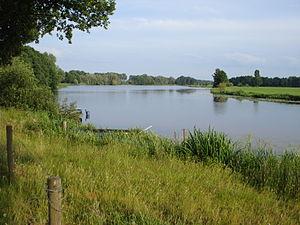
Herpen est un village néerlandais de la commune d'Oss du nord-est de la province du Brabant-Septentrional. Herpen compte 2552 habitants en 2005.
Le déversoir de Beers était l'écoulement de secours pour le trop-plein d'eau pendant les crues de la Meuse à l'entrée des pays plats dans le nord-est du Brabant-Septentrional aux Pays-Bas.